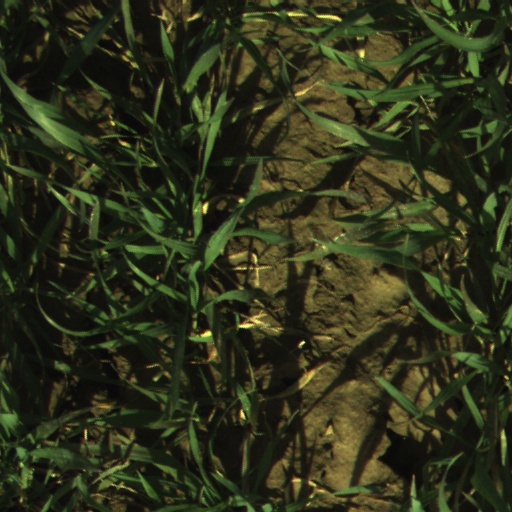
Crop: wheat